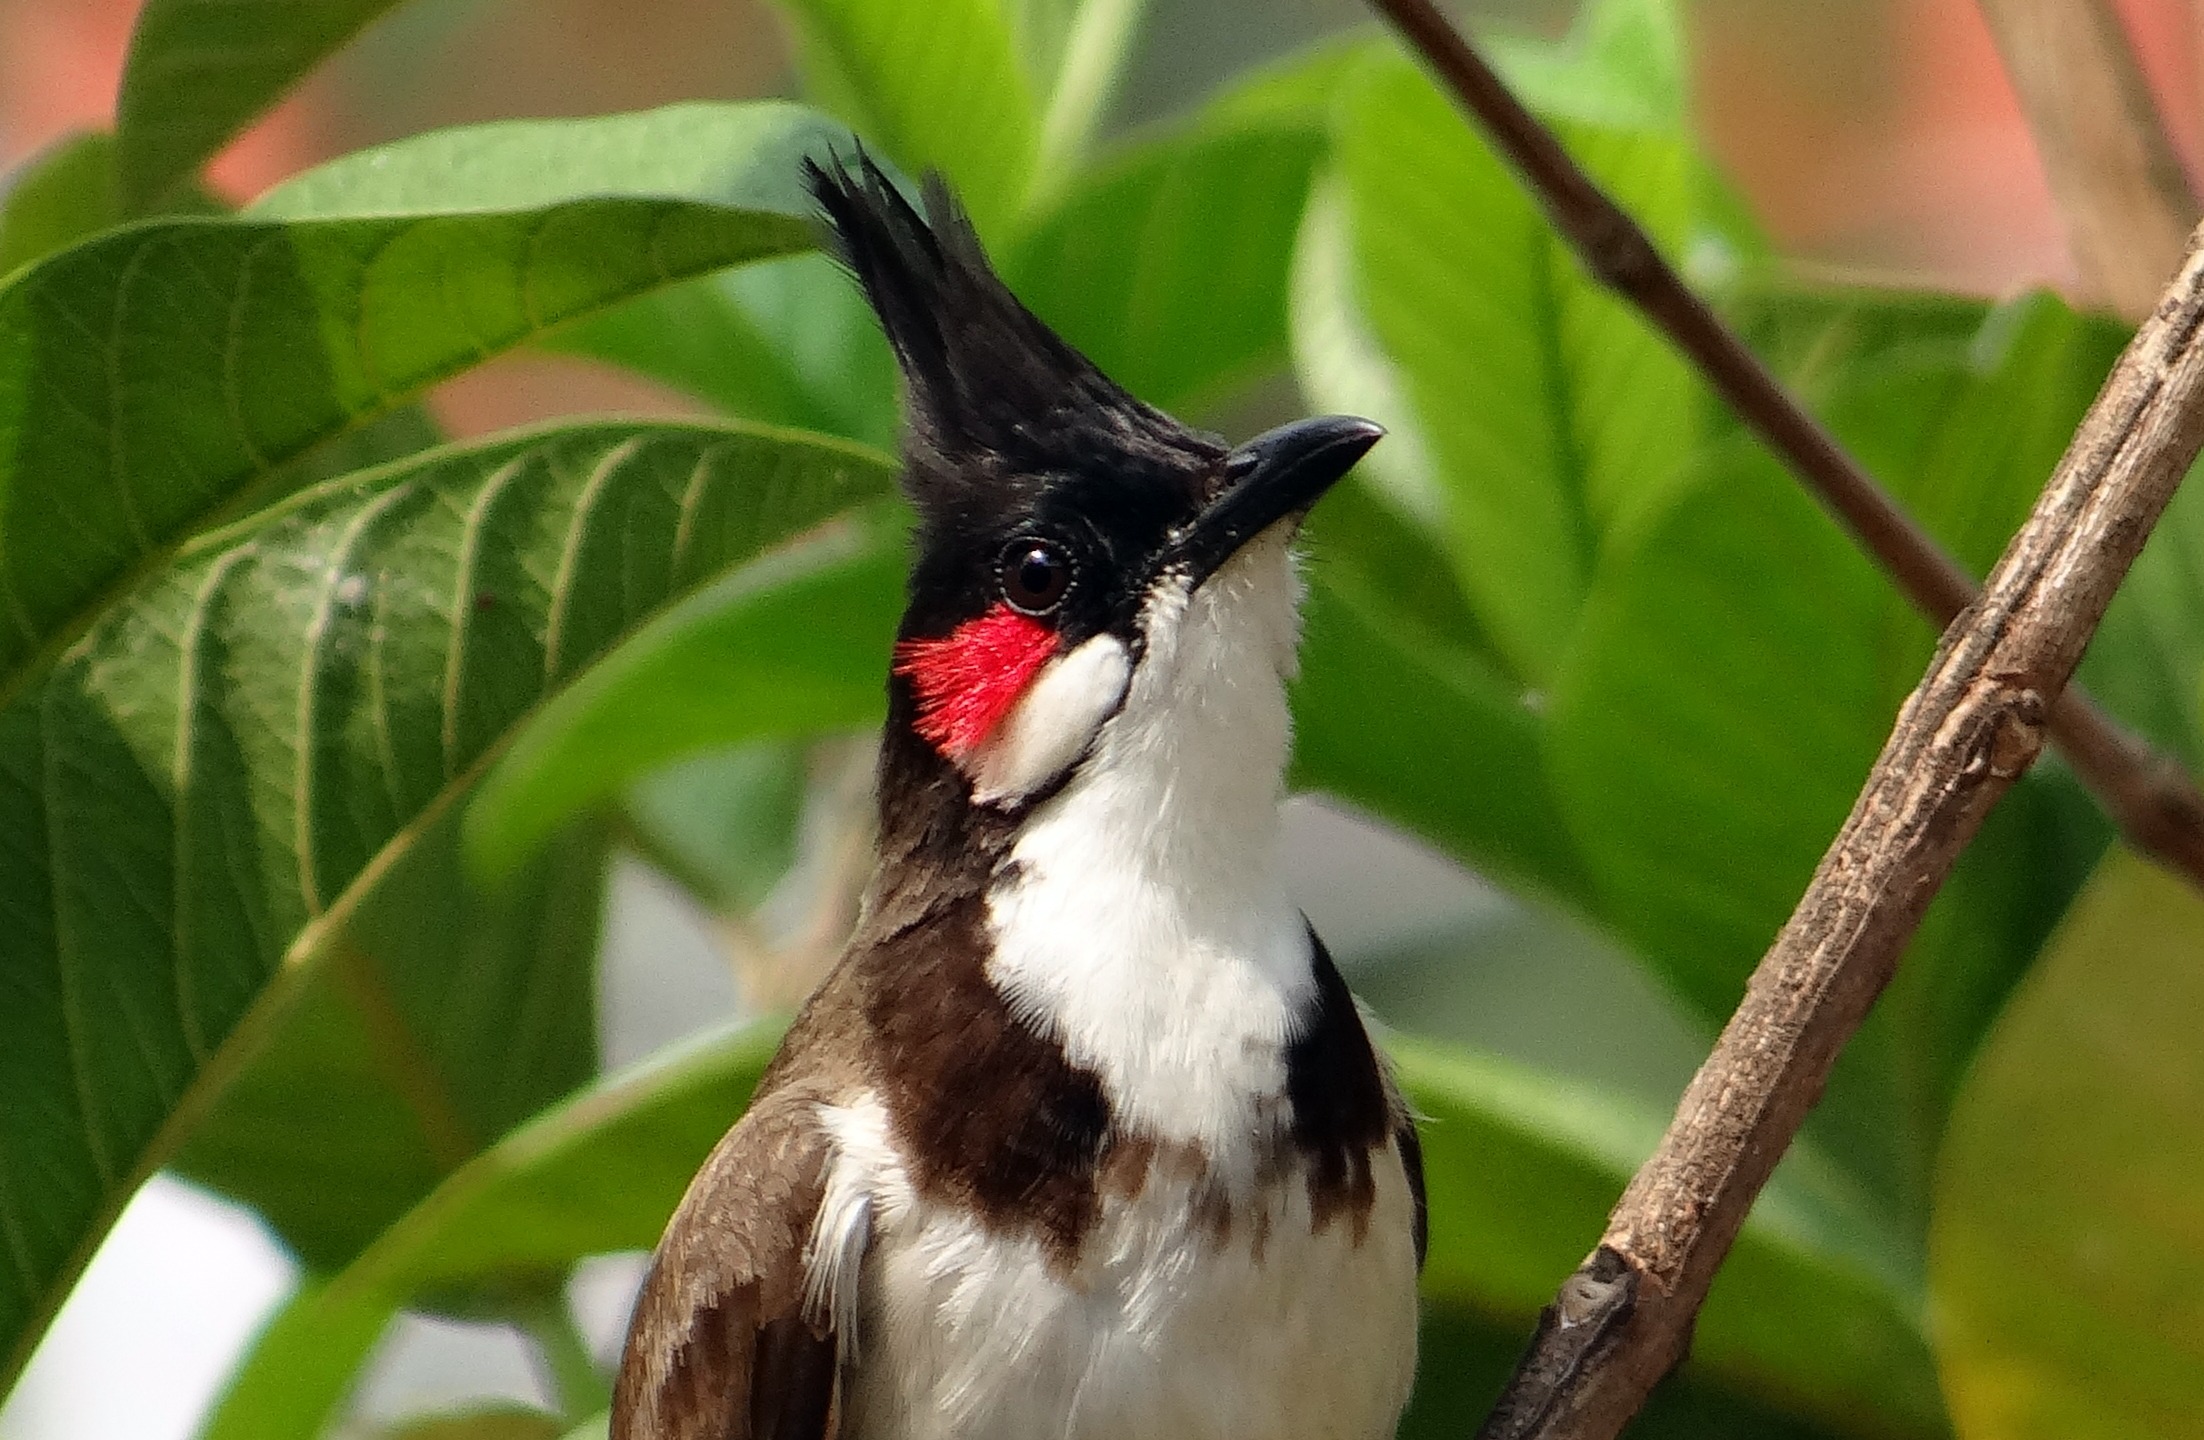
nature, branch, bird, wildlife, beak, hummingbird, dharwad, fauna, vertebrate, india, bulbul, perching bird, red whiskered bulbul, pycnonotus jocosus, sipahi bulbul